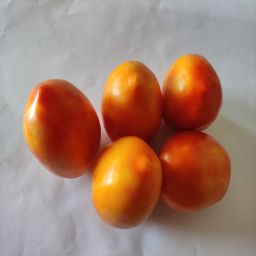
Crop: Tomato
Quality: Ripe